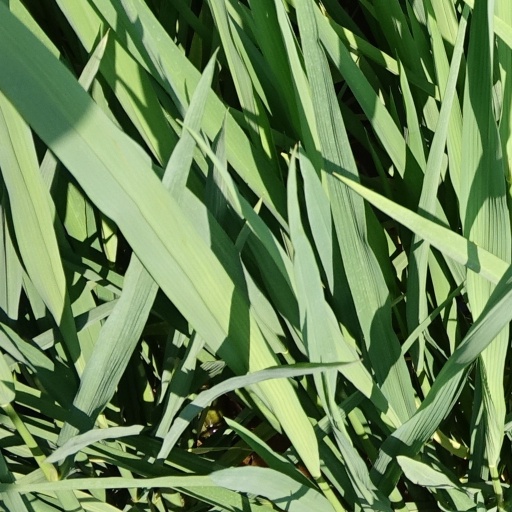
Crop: rice